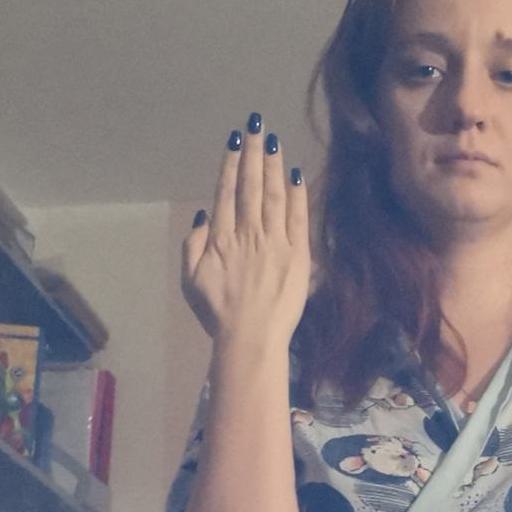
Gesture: stop_inverted